Deposition (phase transition)

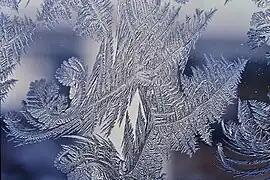
Water vapour from humid winter-air deposits directly into a solid, crystalline frost pattern on a window, without ever being liquid in the process.

Deposition is the phase transition in which gas transforms into solid without passing through the liquid phase. Deposition is a thermodynamic process. The reverse of deposition is sublimation and hence sometimes deposition is called desublimation.